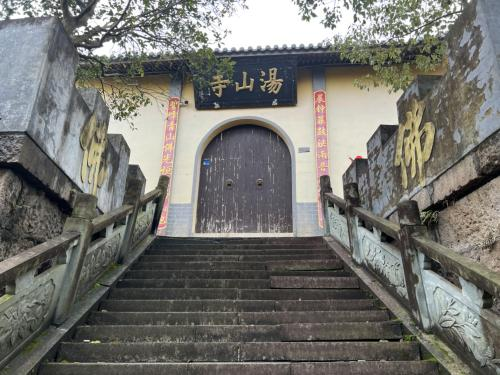
地标名称：汤山寺
所在城市：金华市·武义县